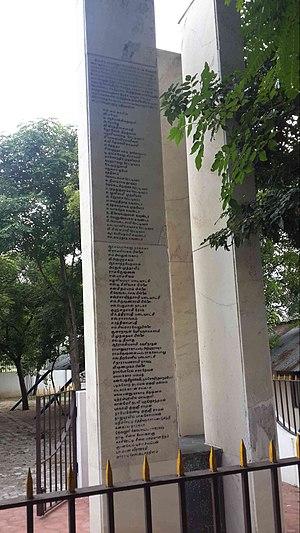
Kizhoor est un village situé dans la commune de Villianur Panchayat, Puducherry. Il est situé à environ 22 kilomètres de Puducherry. Kizhoor relève de la Constitution de Mangalam du territoire de l’Union de Puducherry.